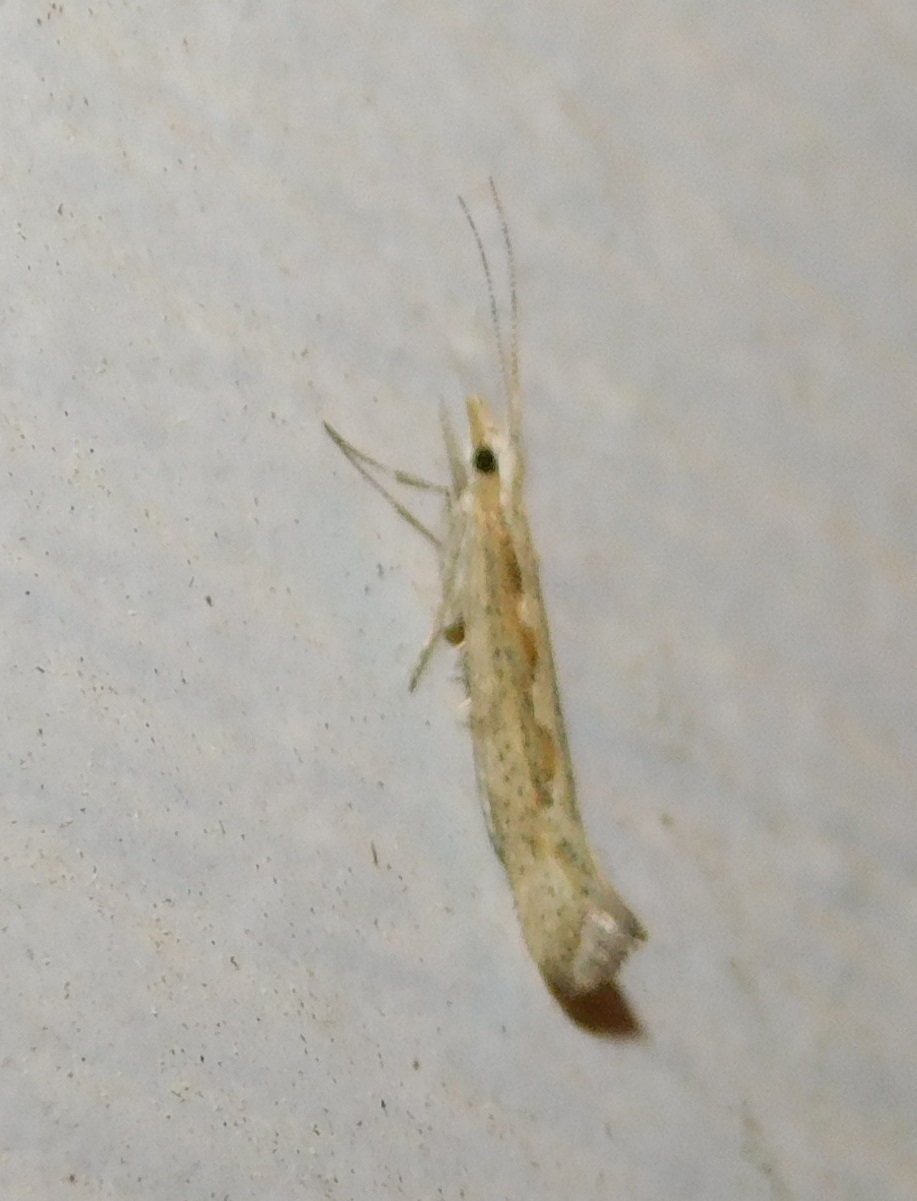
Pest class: diamondback_moth